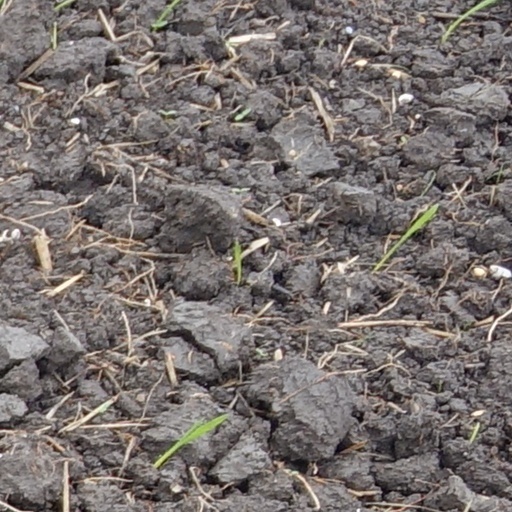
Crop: wheat